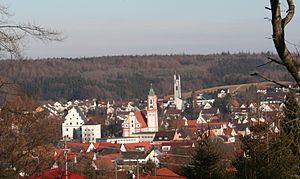
Krumbach est une ville d'Allemagne, située dans le Land de Bavière et dans la circonscription du district de Souabe. C'est avec 13 000 habitants la deuxième ville de l'arrondissement de Guntzbourg.